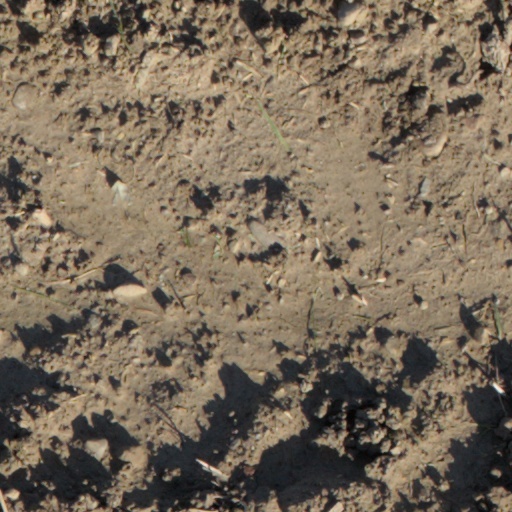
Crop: wheat